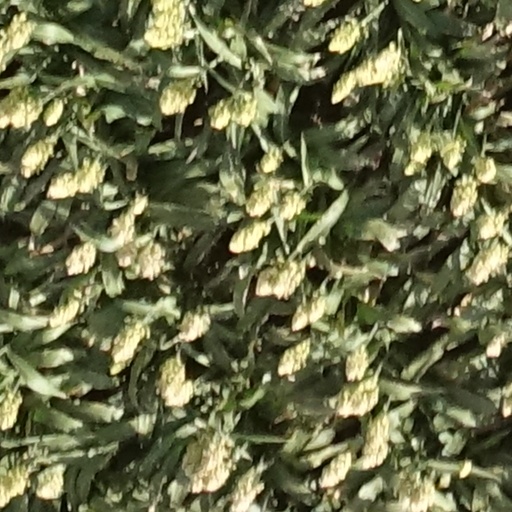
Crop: sorghum